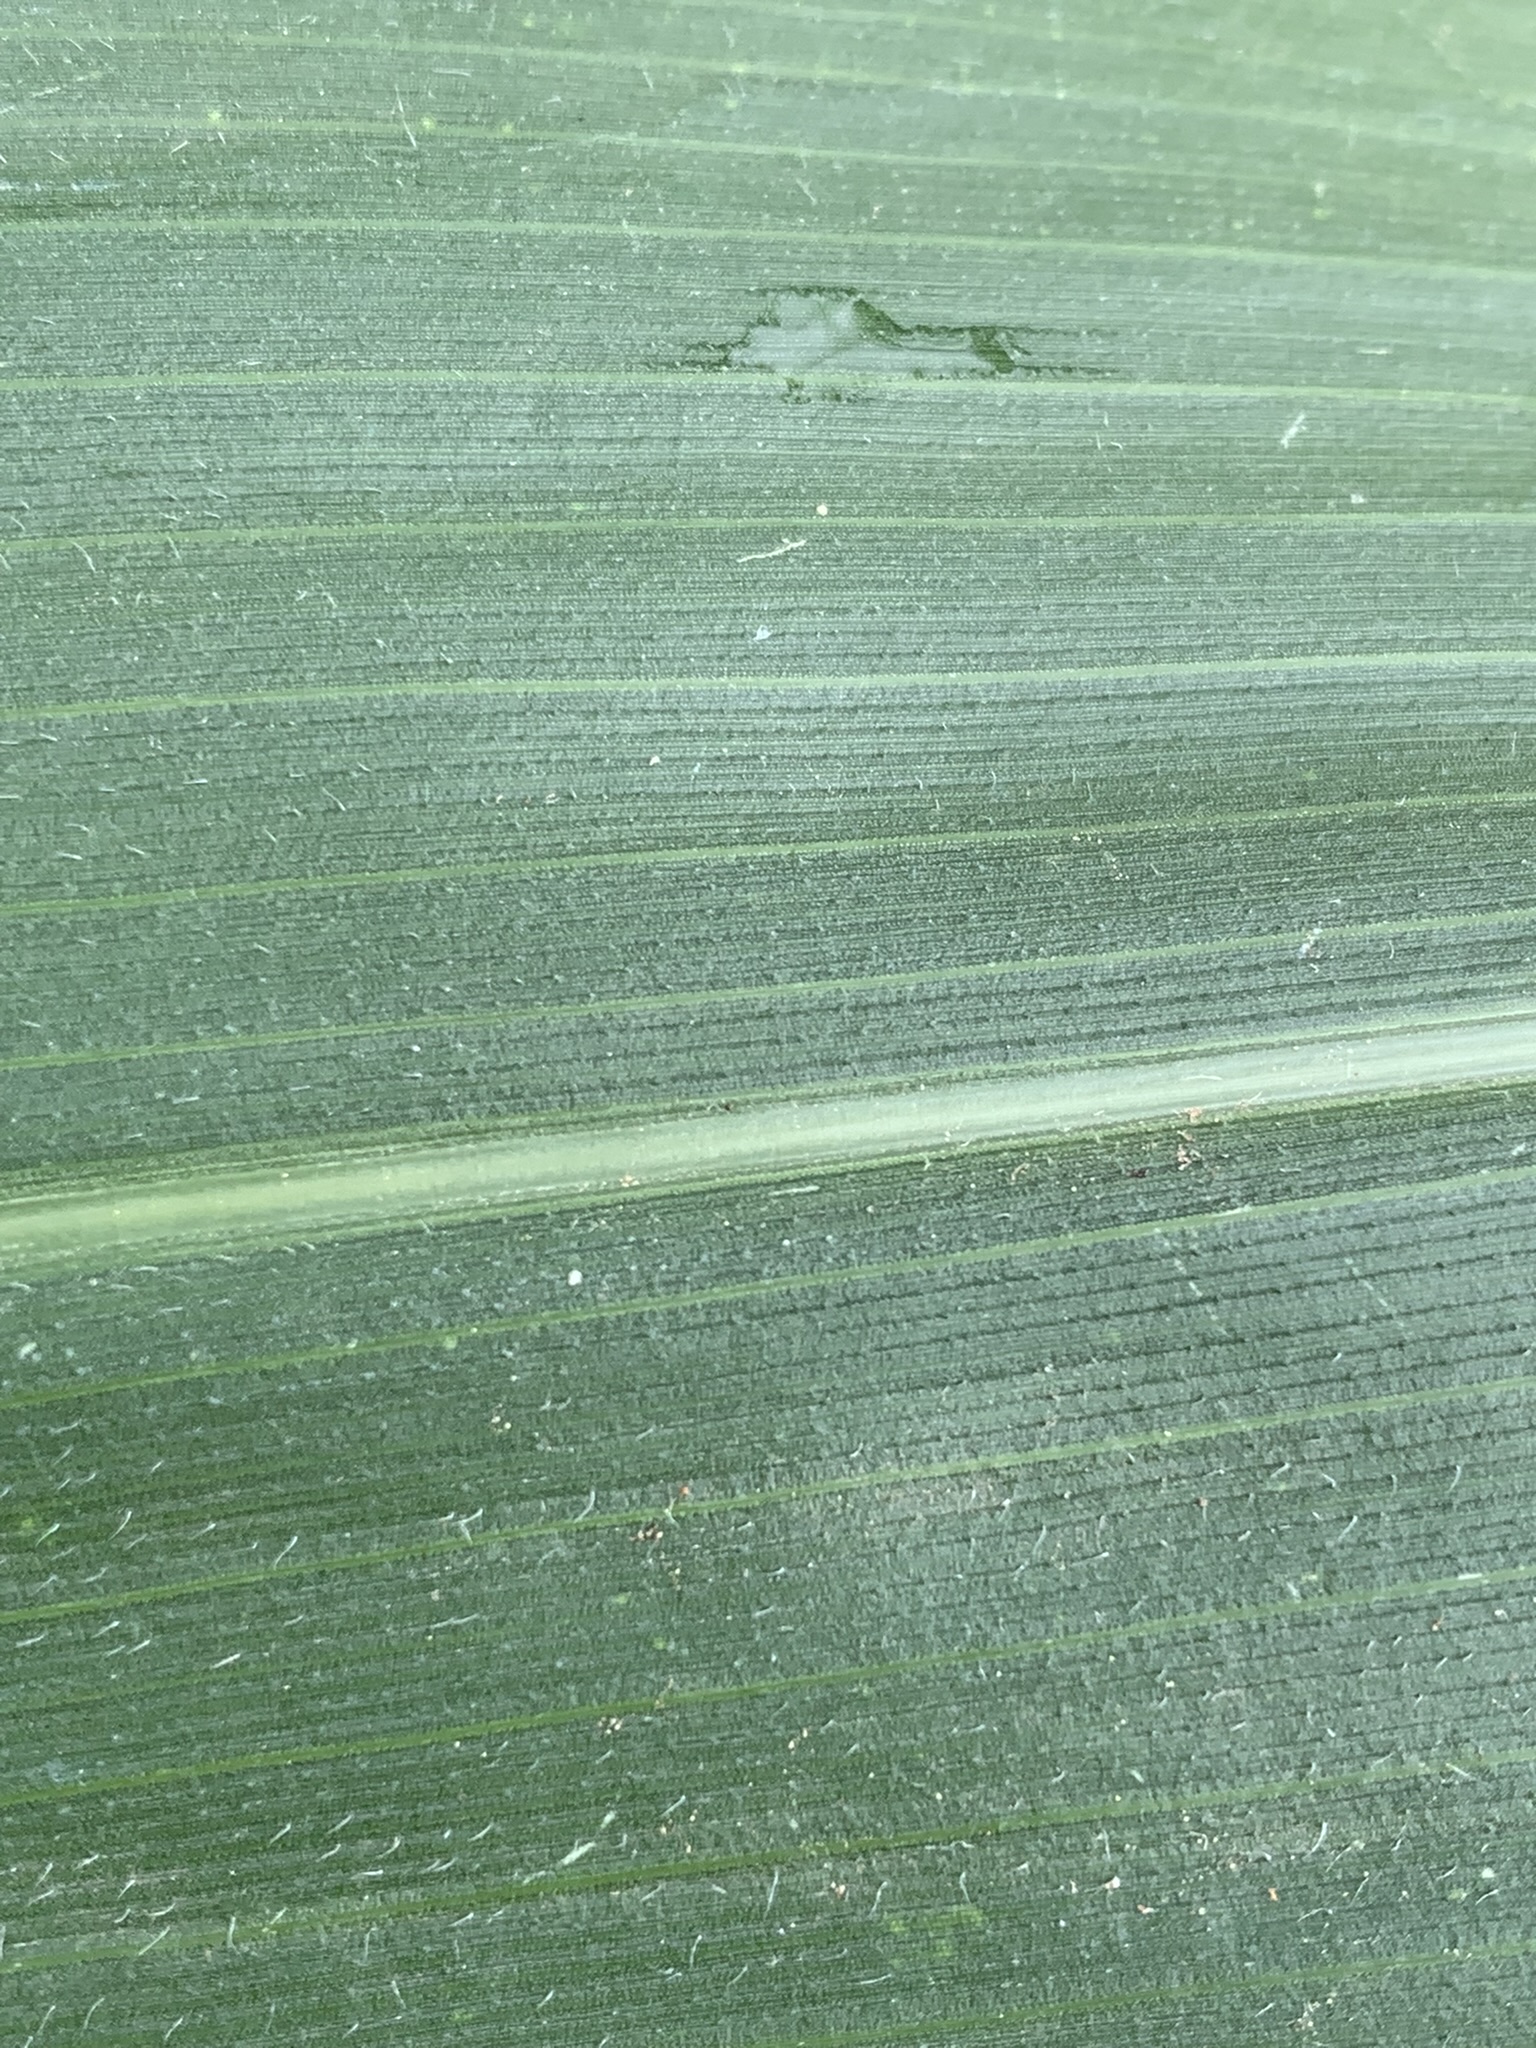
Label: Healthy